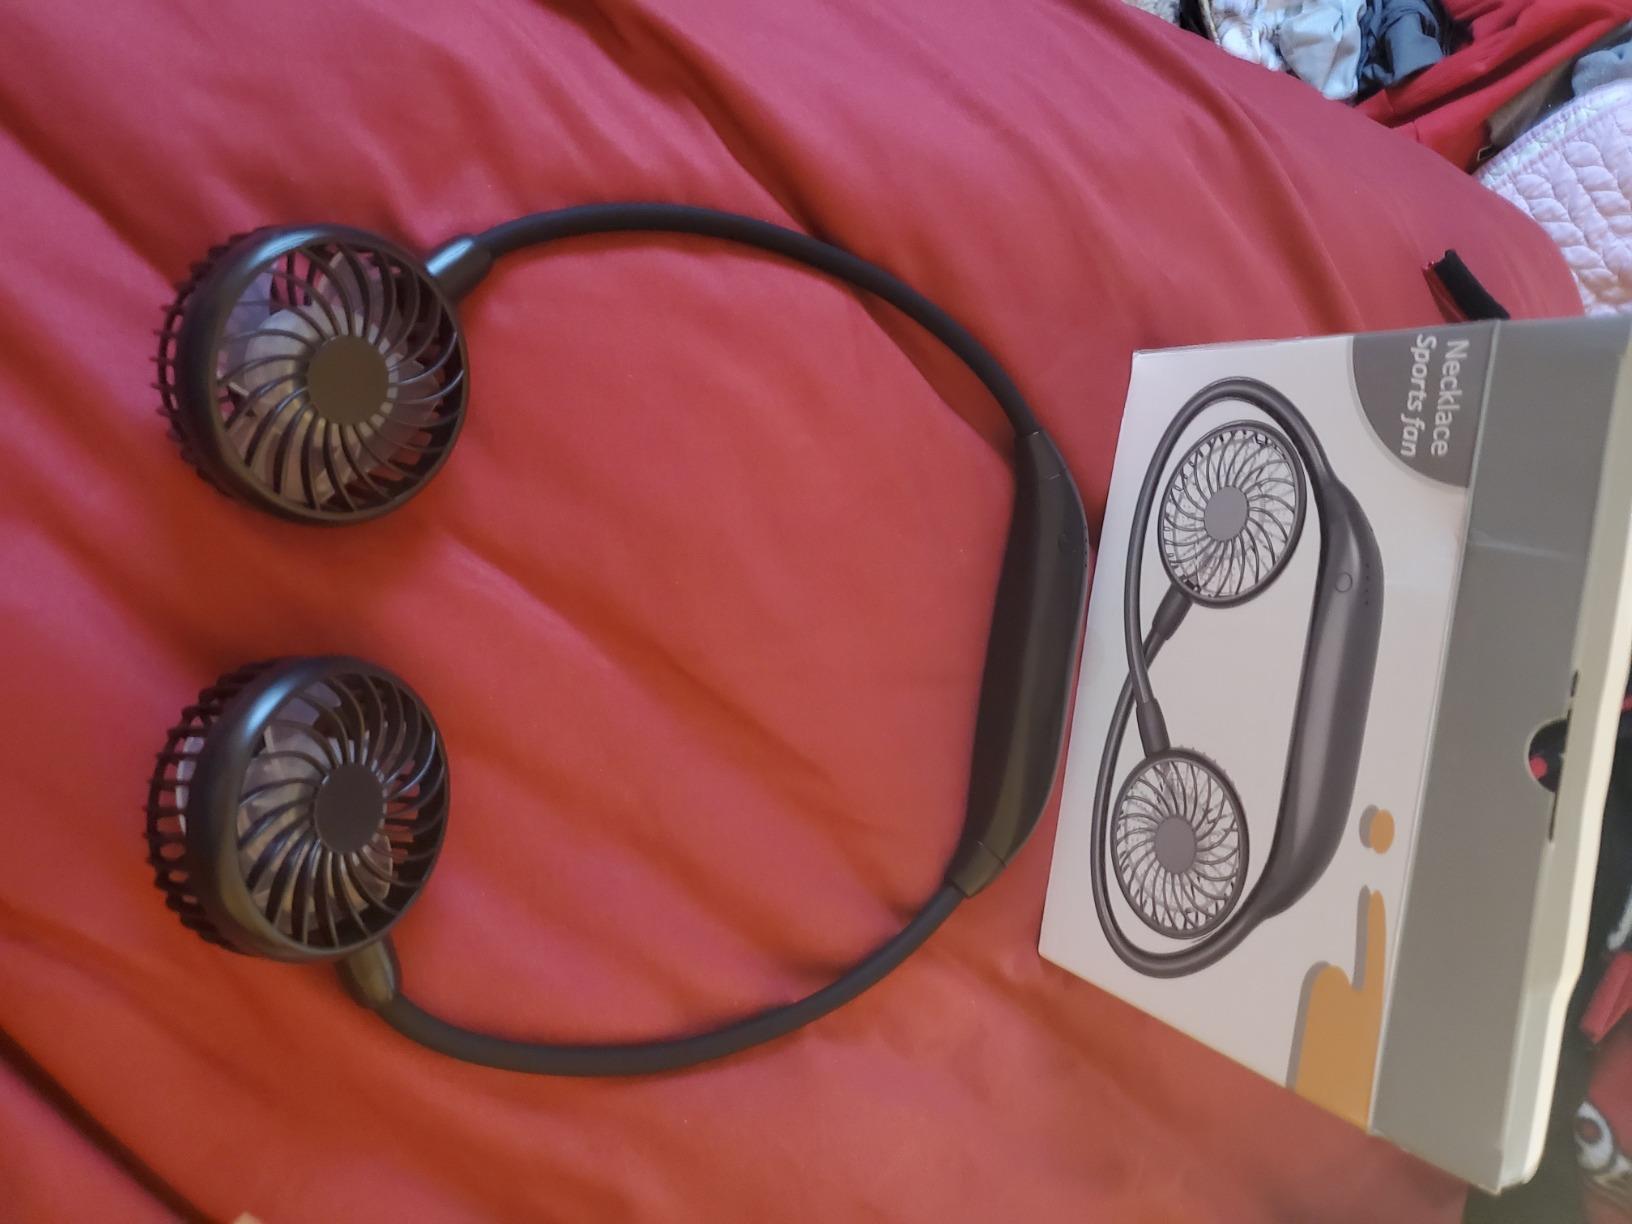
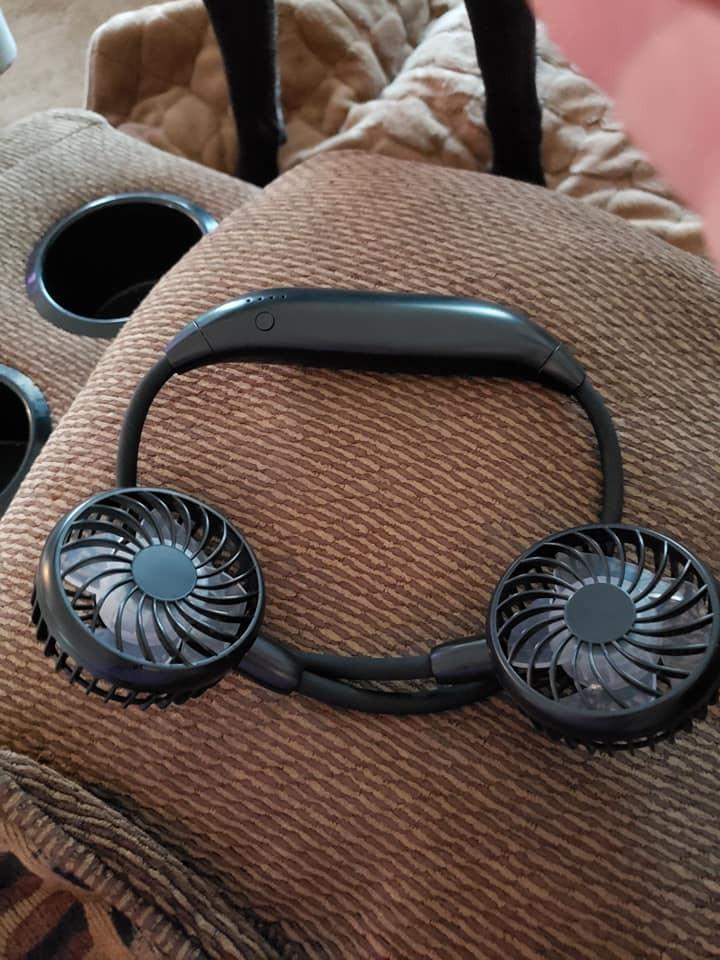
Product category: fan
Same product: yes